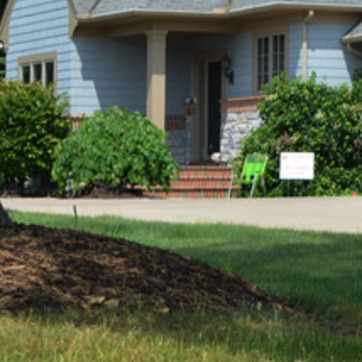
Material: brick